Tullimonstrum

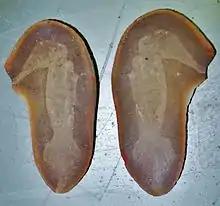

Amateur collector found the first of these fossils in 1955 in a fossil bed known as the Mazon Creek formation. He took the strange creature to the Field Museum of Natural History, but paleontologists were stumped as to which phylum "Tullimonstrum" belonged in. The species "Tullimonstrum gregarium" ("Tully's common monster"), as these fossils later were named, takes its genus name from Tully, whereas the species name, "gregarium", means "common", and reflects its abundance. The term "monstrum" ("monster") relates to the creature's outlandish appearance and strange body plan.